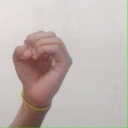
अक्षर: ऊ